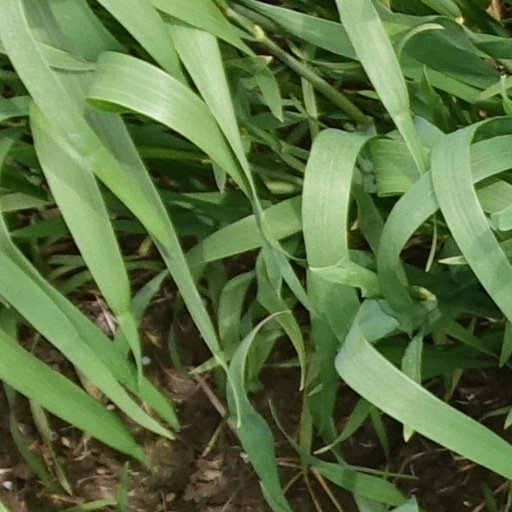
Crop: wheat